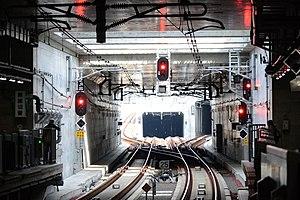
La ligne Sōtetsu Shin-Yokohama est une ligne ferroviaire de la compagnie privée Sōtetsu à Yokohama au Japon. Elle relie la gare de Nishiya à celle de Hazawa Yokohama-kokudai.